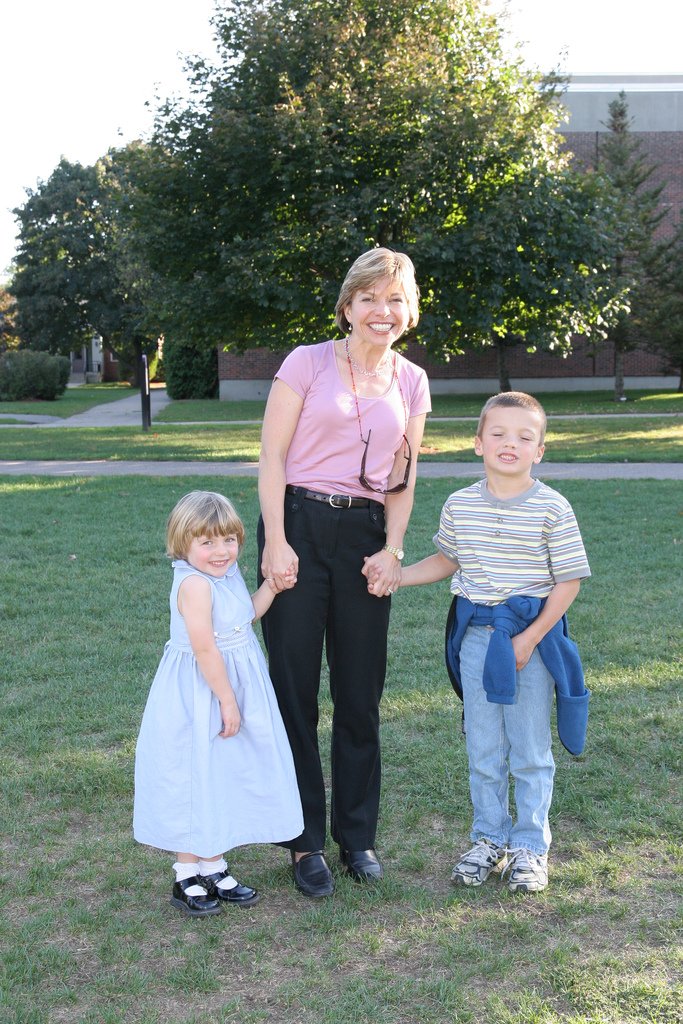
Label: not_food